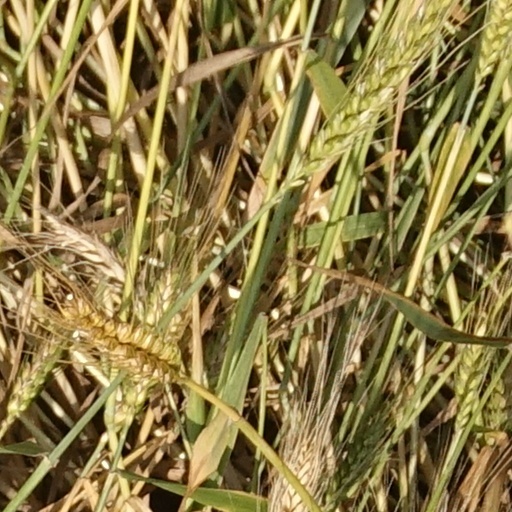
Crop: wheat